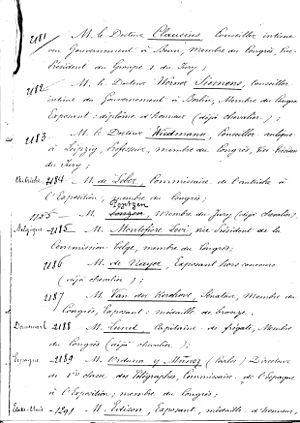
Georges Montefiore-Levi, né le 18 février 1832 à Streatham et mort le 24 avril 1906 à Bruxelles, est un ingénieur, industriel, philanthrope et sénateur, naturalisé belge. On lui doit notamment une amélioration du processus de production de l'alliage bronze phosphoreux, et il est le fondateur de l'une des plus anciennes écoles d'ingénieurs belge, l'Institut Montefiore à Liège.